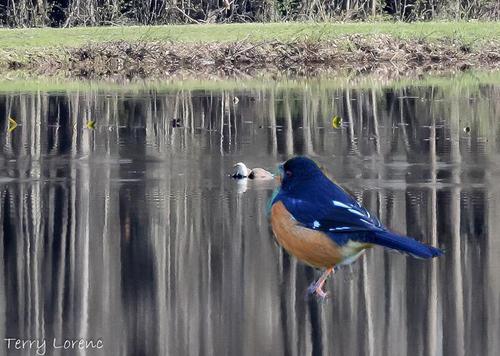
Bird species: Eastern_Towhee
Bird type: waterbird
Background: water